Tachanka

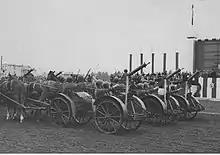
Polish "taczanki" at an Independence Day parade in 1938

A regular civilian horse cart could be easily converted to military use and back. This made the tachanka very popular during the Great War on the Eastern Front, where it was used by the Russian cavalry. The use of tachankas reached its peak during the Russian Civil War (1917–1920s), particularly in the peasant regions of Southern Russia and Ukraine, on fronts where fluid mobile warfare gained much significance. With up to 4 horses abreast pulling a tachanka, it could easily keep up with cavalry units and support them with mobile firepower.